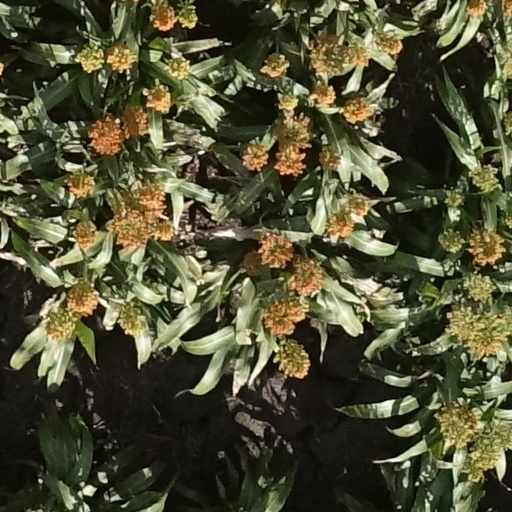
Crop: sorghum